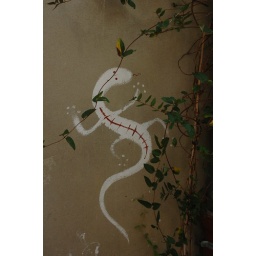
Some lizard art on a wall on a back street in Cassiss